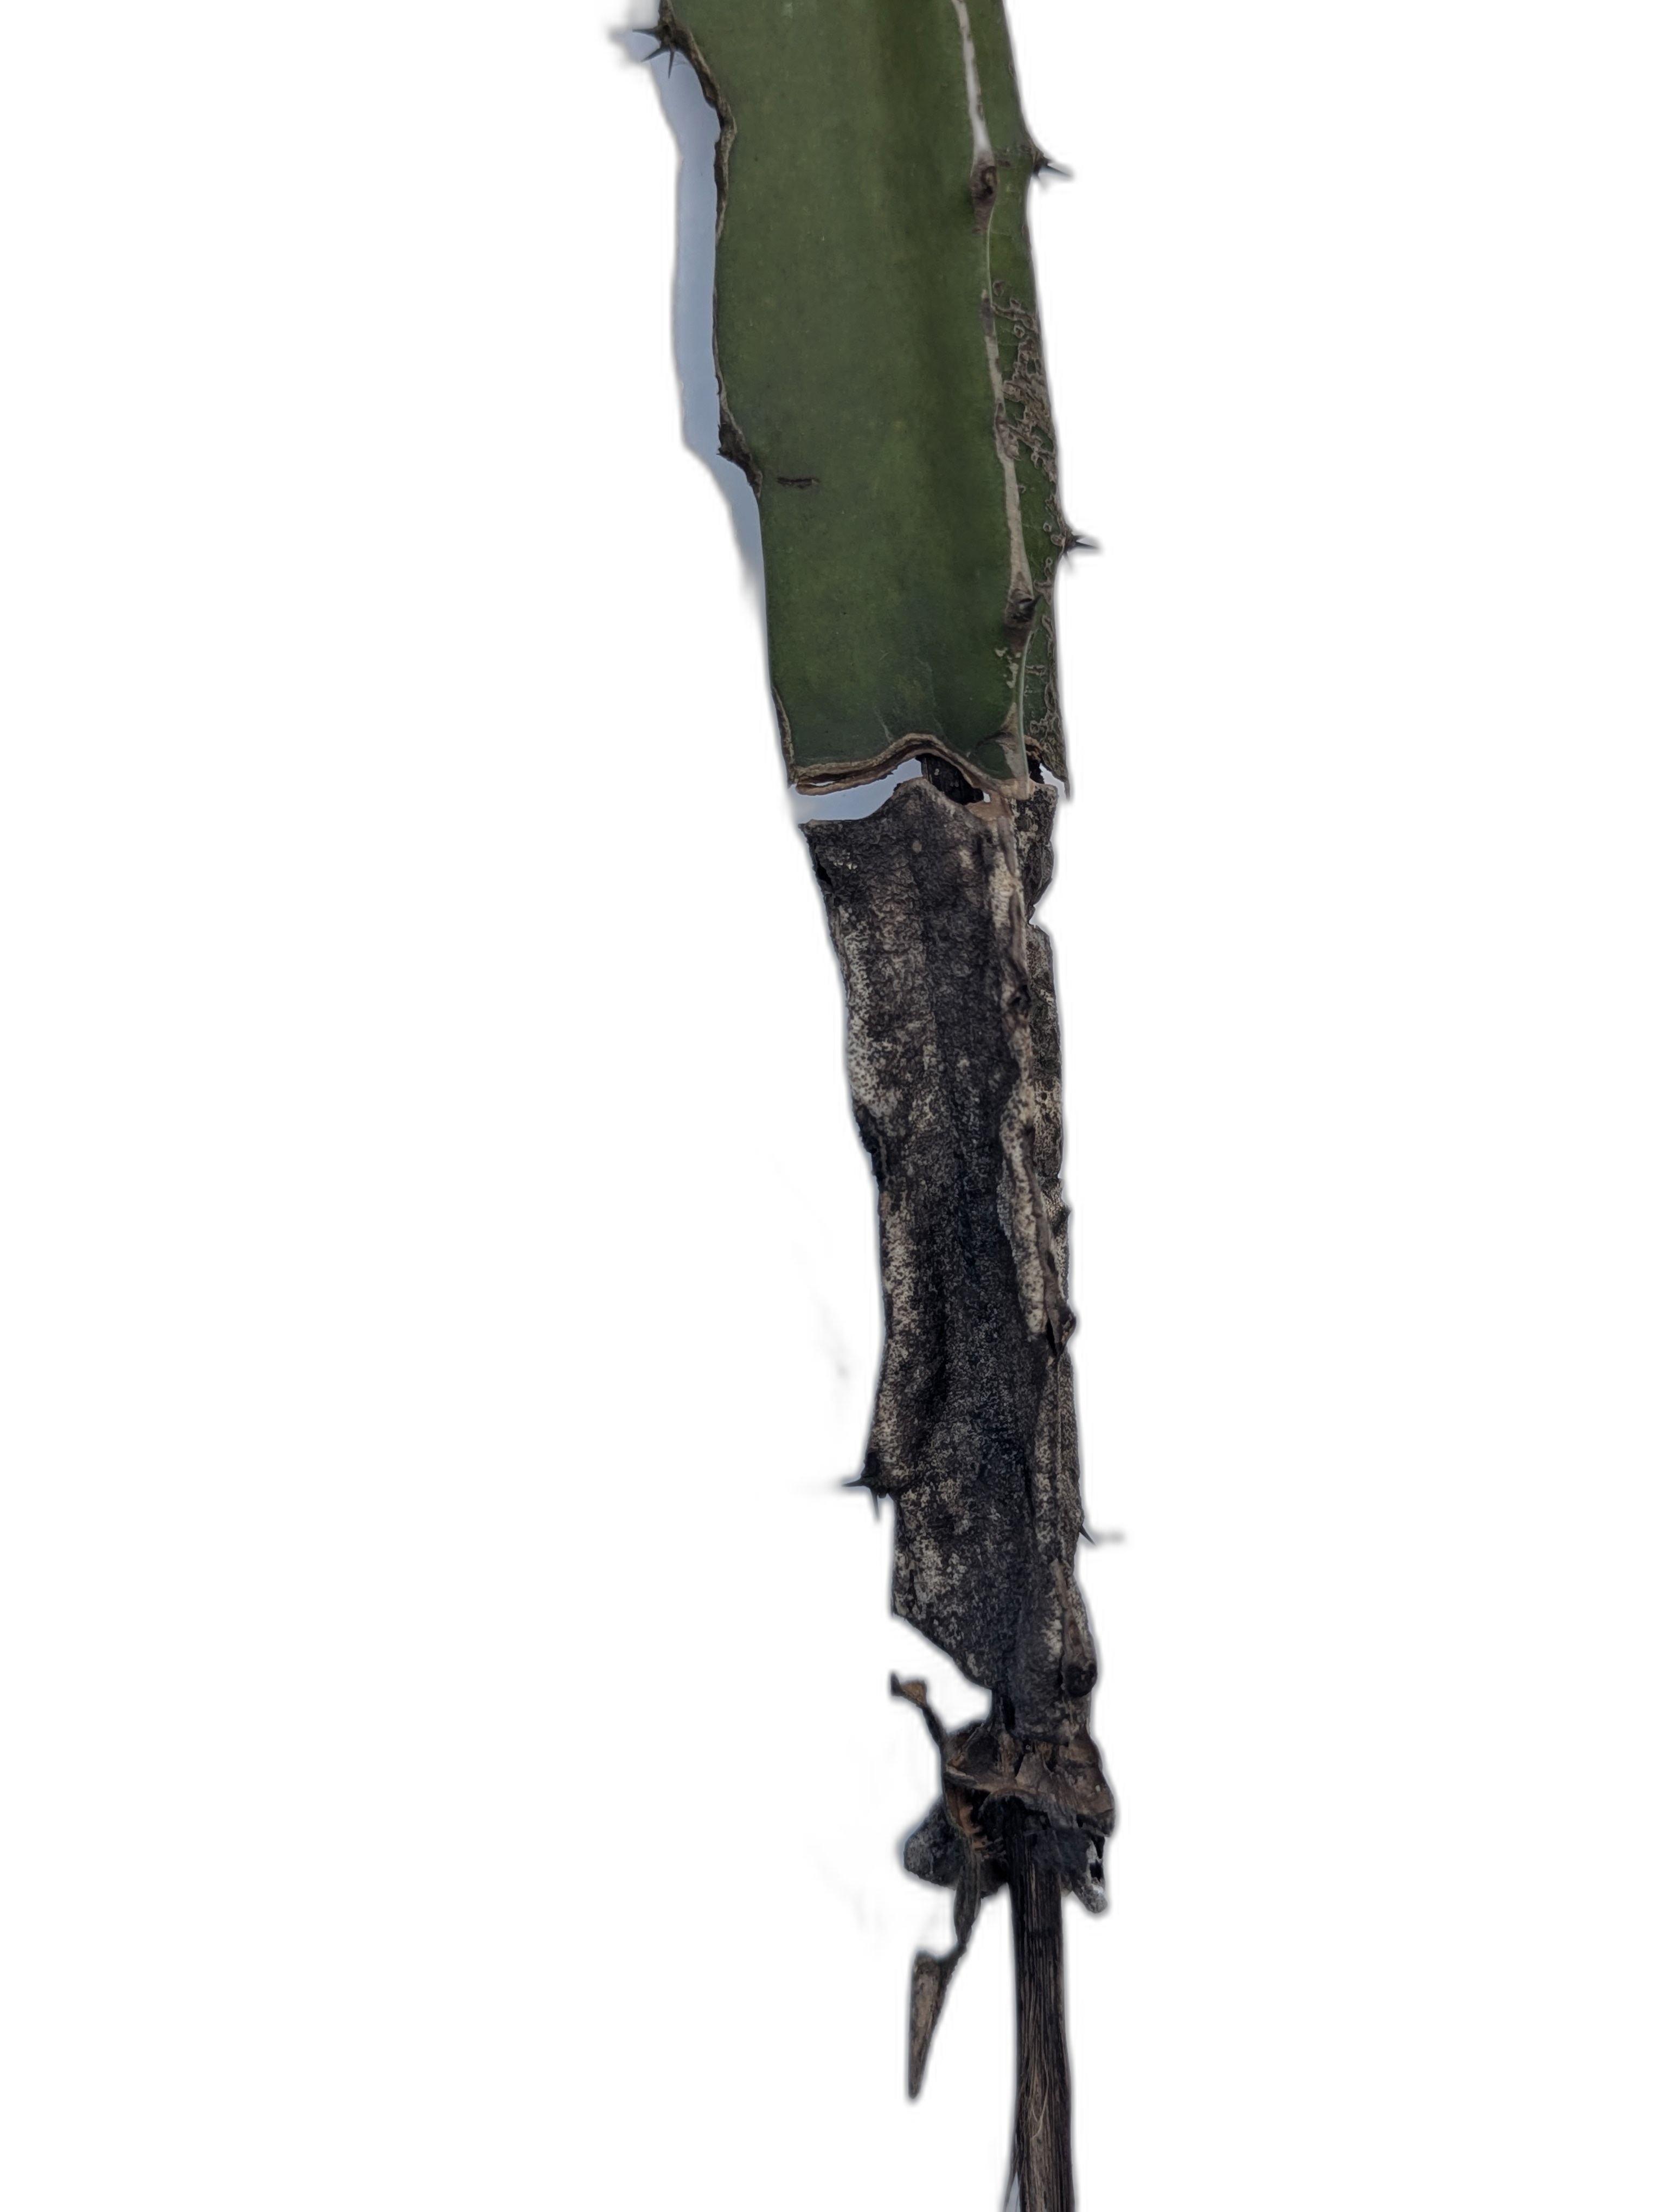
Label: Bad leaf